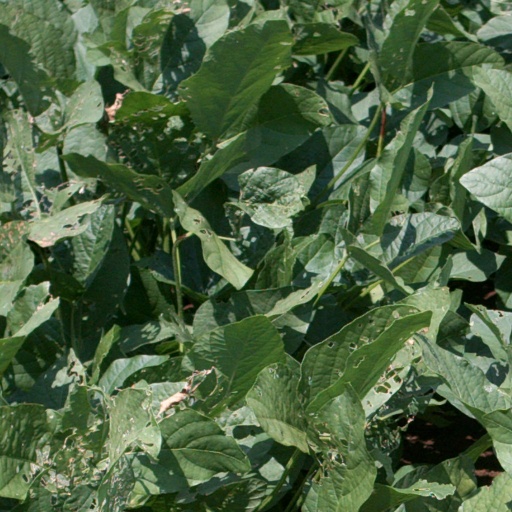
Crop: soybean